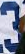
Number: 3